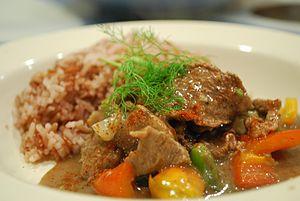
Bœuf Stroganoff